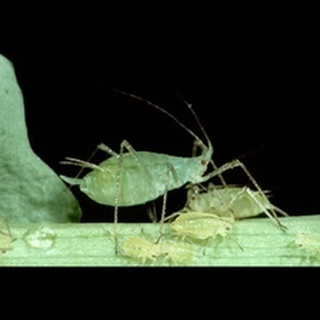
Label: wheat_aphid